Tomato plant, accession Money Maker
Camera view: horizontal (90 deg, fisheye); turntable rotation: 270 degrees
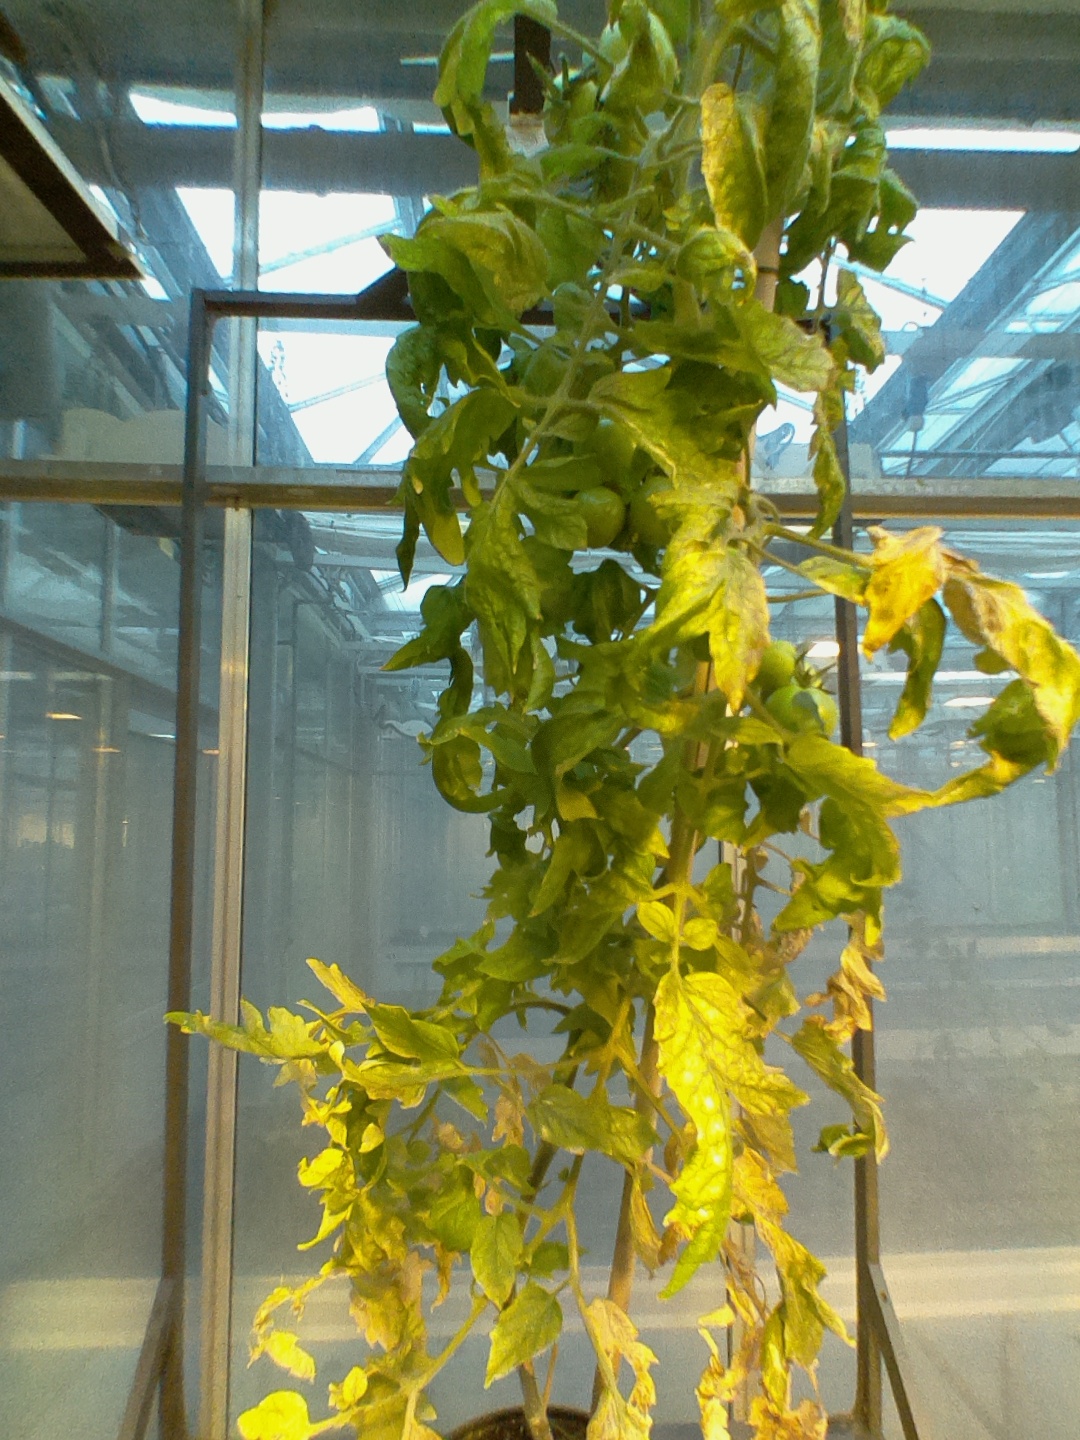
BBCH growth stage 79: 90% -100% of final fruit size